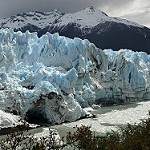
Label: glacier